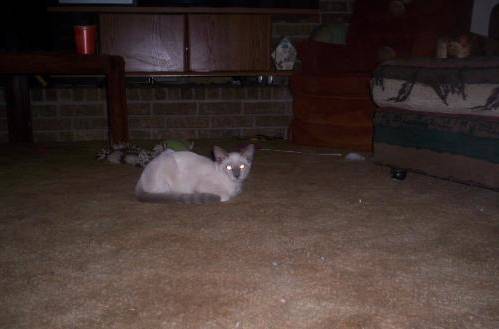
Label: cat